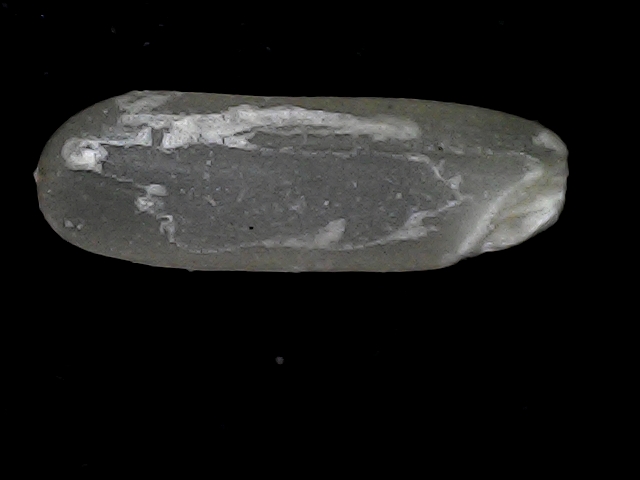
Rice variety: BD75